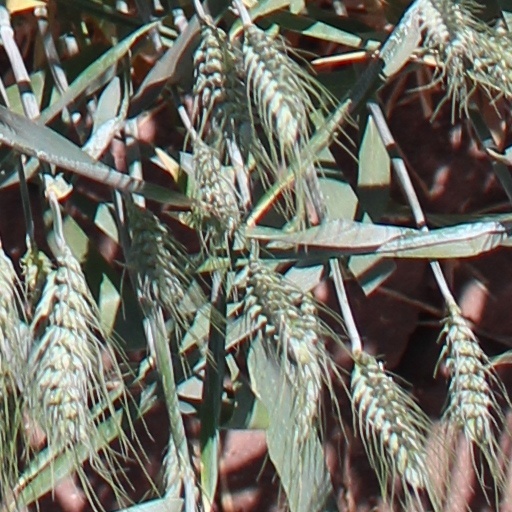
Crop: wheat